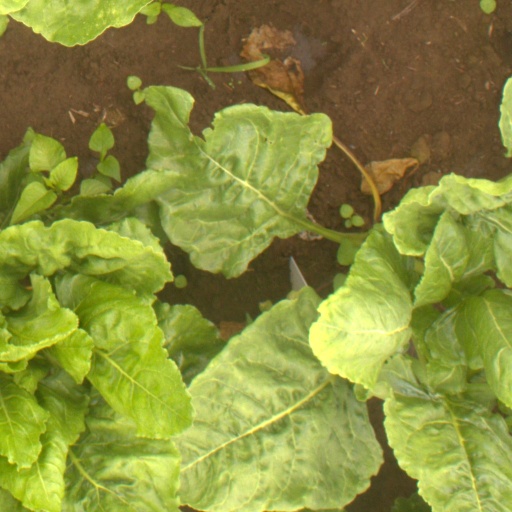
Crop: sugar beet